A Man's World (1942 film)

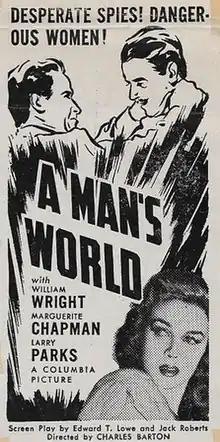

A Man's World is a 1942 American drama film, directed by Charles Barton. It stars William Wright, Marguerite Chapman, and Larry Parks, and was released on September 17, 1942.